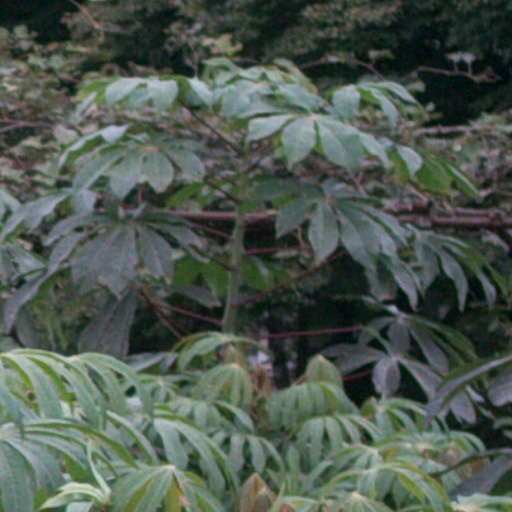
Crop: cassava